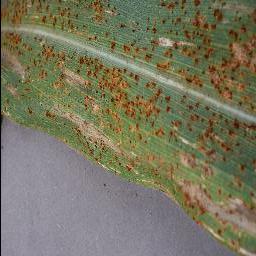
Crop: corn
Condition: (maize)_cercospora_spot_gray_spot